Jan Žižka partisan brigade

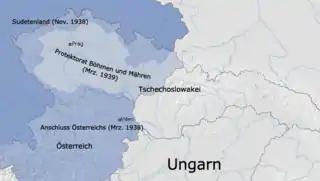
The Protectorate, Slovakia, and neighboring countries

In 1938, German Chancellor Adolf Hitler announced his intentions to annex the Sudetenland, a region of Czechoslovakia with a high ethnic German population. As the previous appeasement of Hitler had shown, the governments of both France and Britain were intent on avoiding war. British Prime Minister Neville Chamberlain and other Western political leaders negotiated with German Chancellor Adolf Hitler and ultimately acquiesced to his demands at the Munich Agreement, in exchange for guarantees from Nazi Germany that no additional lands would be annexed. No Czechoslovak representatives were present at the negotiations. Five months later, when the Slovak Diet declared the independence of Slovakia, Hitler summoned Czechoslovak President Emil Hácha to Berlin and forced him to accept the German occupation of the Czech rump state and its re-organisation into the German-dominated Protectorate of Bohemia and Moravia. Germany promptly invaded and occupied the remaining Czech territories. Although France had a defensive alliance with Czechoslovakia, neither Paris nor London intervened militarily.